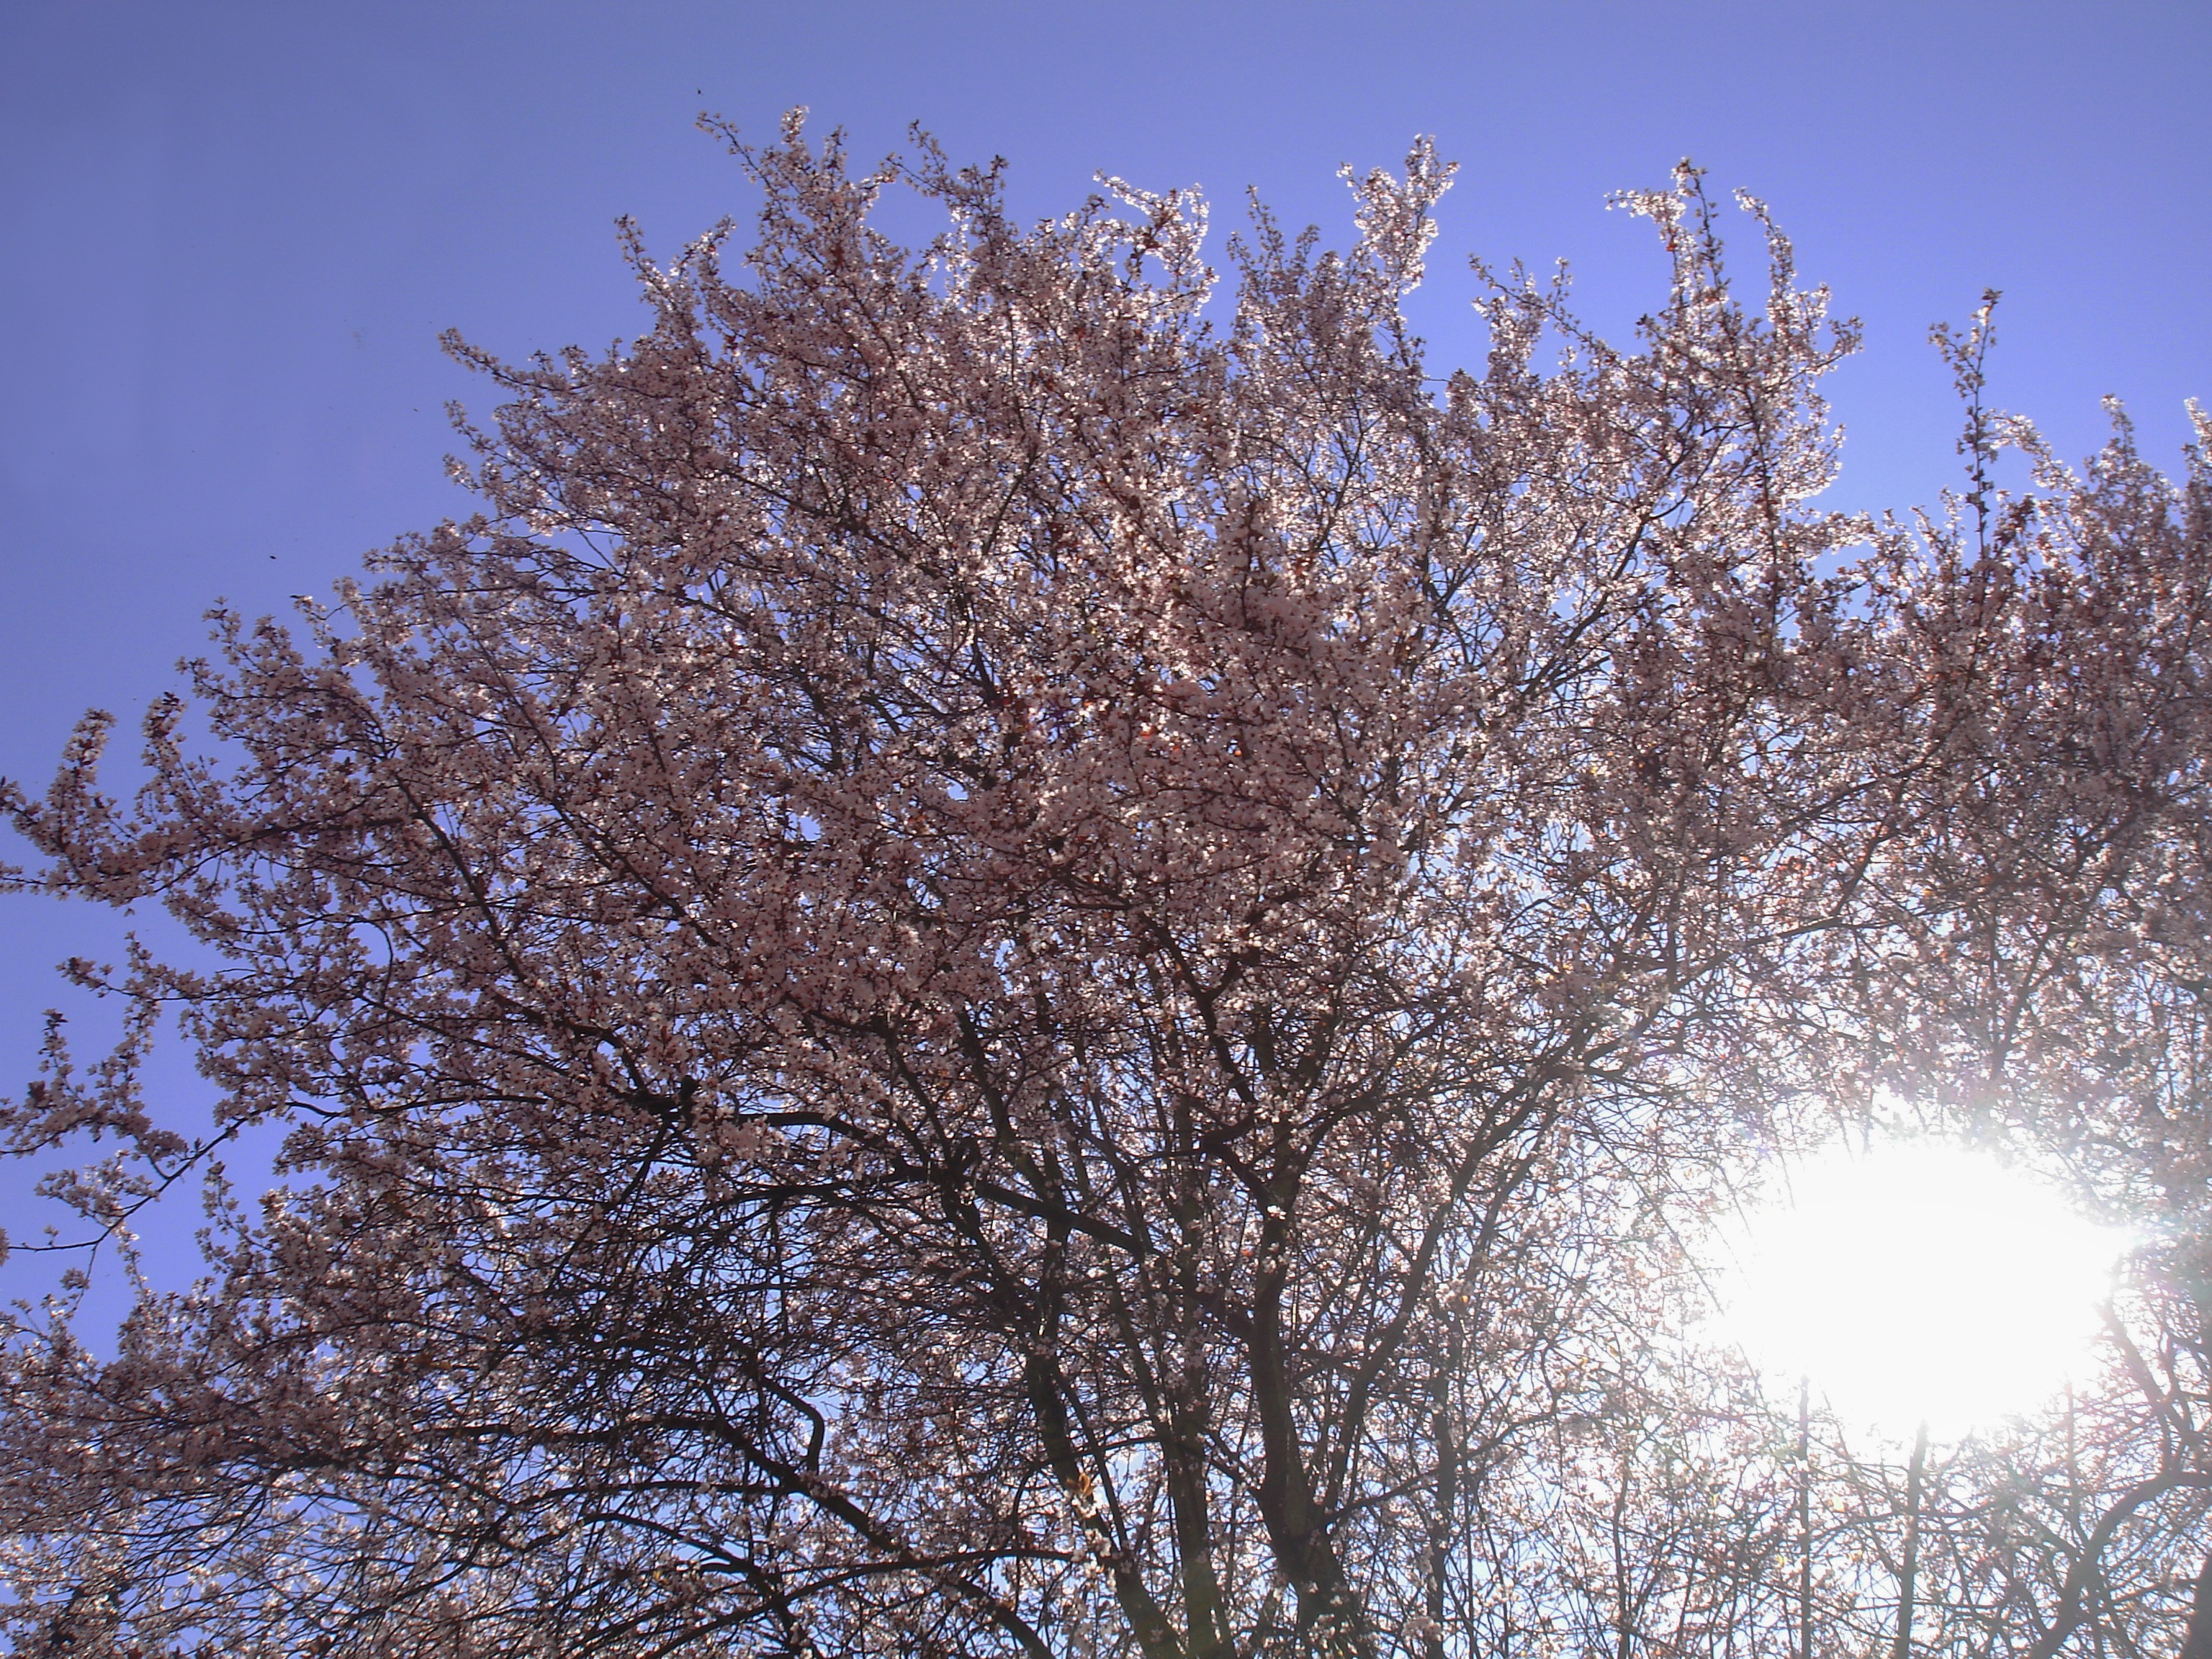
tree, nature, branch, blossom, snow, winter, plant, sky, sun, sunlight, leaf, flower, frost, spring, autumn, season, freezing, awakening, magnolia tree, woody plant